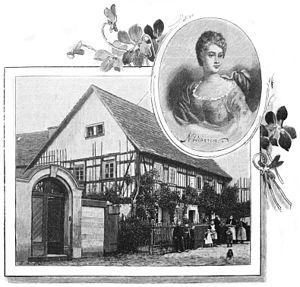
Friederike Caroline Neuber, surnommée Die Neuberin, née le 9 mars 1697 à Reichenbach im Vogtland et morte le 30 novembre 1760 à Laubegast, est une directrice et actrice de théâtre, l'une des plus célèbres dans l'histoire du théâtre allemand.